VF-24

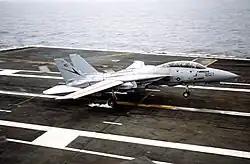
VF-24 F-14A lands on the USS "Nimitz" in 1992. Note that the refuel probe cover is gone

VF-24 made its last F-8 Crusader cruise aboard in 1975. Upon return to San Diego the Squadron transitioned to the F-14A Tomcat and received their first aircraft on 9 December 1975. VF-24 then changed the squadron name to "Red Checkertails". During the rest of the 1970s and early 1990s, VF-24 deployed to the Western Pacific with . VF-24 won several awards: the Admiral Joseph Clifton Award, the Battle Efficiency “E”, the CNO Aviation Safety Award, and two Sea Service Deployment Awards. The Squadron clean record was completed with six years and 22.000 flight hours without an accident. VF-24 had F8C's for 63-64 cruise on Midway and again for 64-65 cruise on Hancock. They made a short turn around in 65 and must have still flown the F8C, no time to convert to new A/C(F8E) There was no talk of new planes when I left in Sept of 65!